Archaeology of Anglo-Saxon England

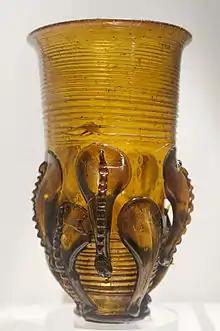
Frankish glass 'claw beaker' 5th–6th century, excavated in Kent

Catherine Hills points out that it is too easy to consider Anglo-Saxon archaeology solely as a study of ethnology and to fail to consider that identity is "less related to an overall Anglo-Saxon ethnicity and more to membership of family or tribe, Christian or pagan, elite or peasant". "Anglo-Saxons" or "Britons" were no more homogeneous than nationalities are today, and they would have exhibited diverse characteristics: male/female, old/young, rich/poor, farmer/warrior—or even Gildas' "patria" (fellow citizens), "cives" (indigenous people) and "hostes" (enemies)—as well as a diversity associated with language. Beyond these, in the early Anglo-Saxon period, identity was local: although people would have known their neighbours, it may have been important to indicate tribal loyalty with details of clothing and especially fasteners. It is sometimes hard in thinking about the period to avoid importing anachronistic 19th-century ideas of nationalism: in fact it is unlikely that people would have thought of themselves as Anglo-Saxon—instead they were part of a tribe or region, descendants of a patron or followers of a leader. It is this identity that archaeological evidence seeks to understand and determine, considering how it might support separate identity groups, or identities that were inter-connected.